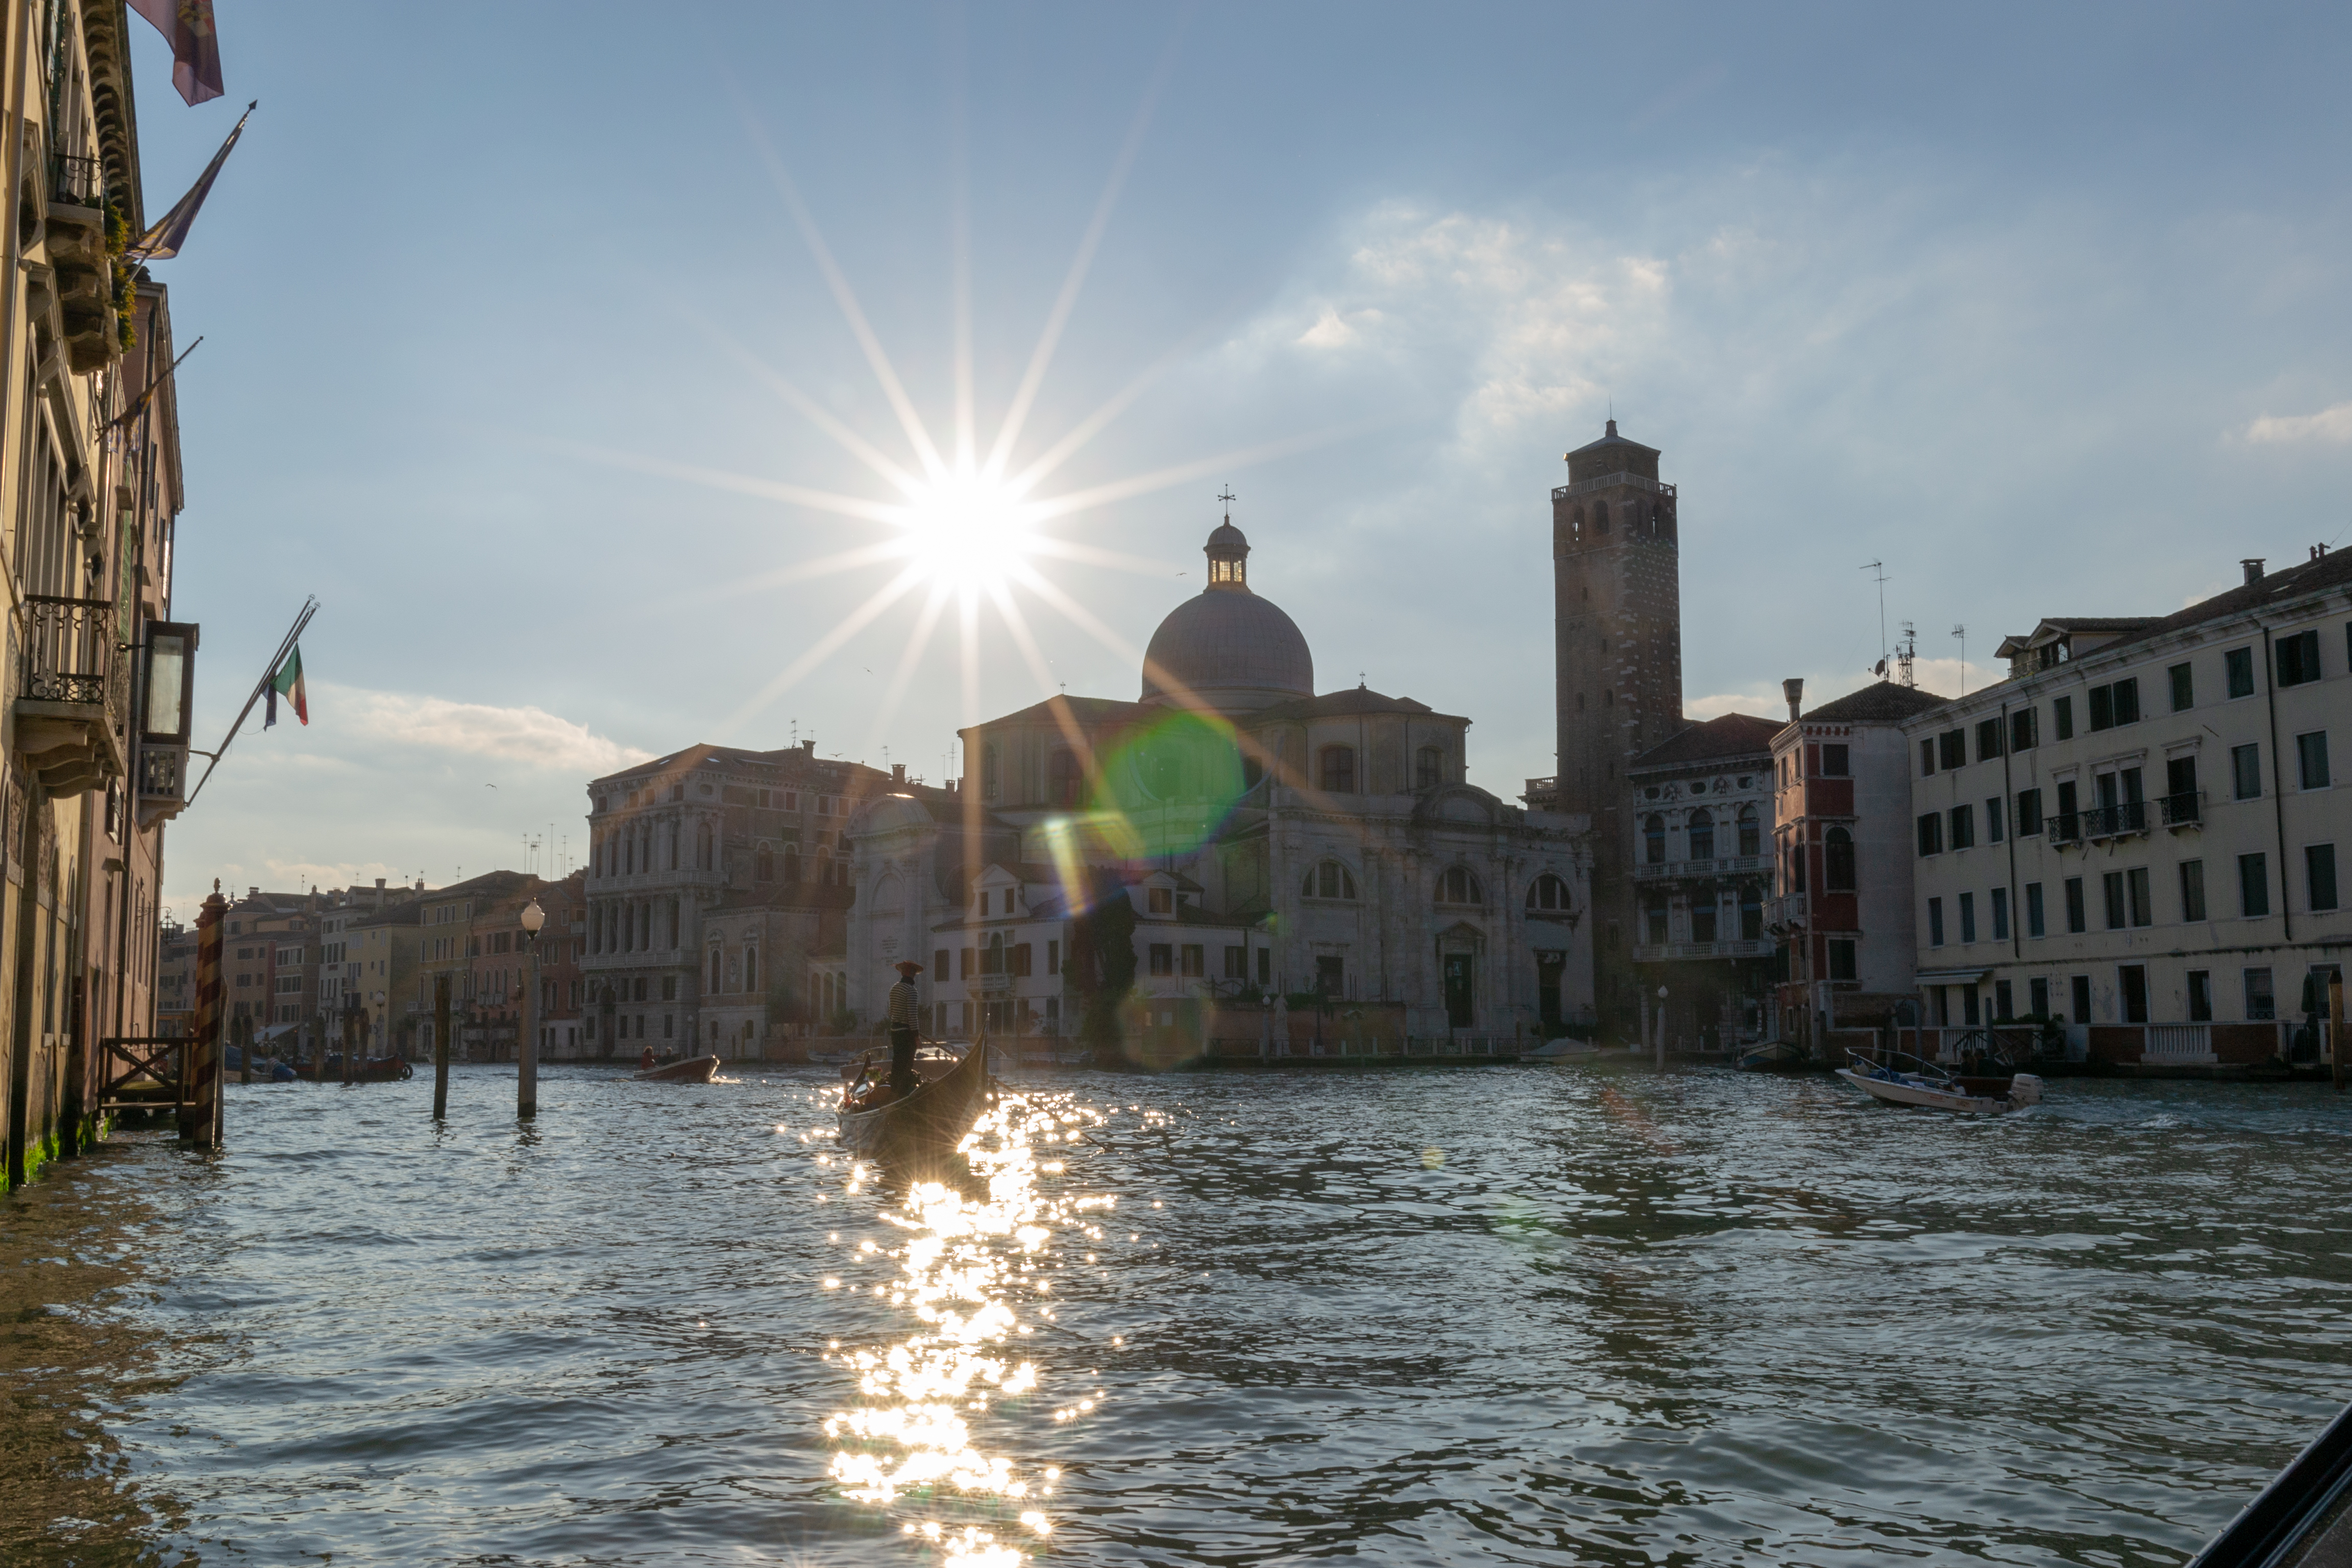
2019, architecture, bridge, canal, croce, europe, grand, italy, summer, blue, building, city, exterior, famous, history, italian, water, waterway, sky, town, river, channel, sunlight, cloud, tourism, reflection, vacation, watercourse, photography, evening, vehicle, sea, boat, house, sunset, world, travel